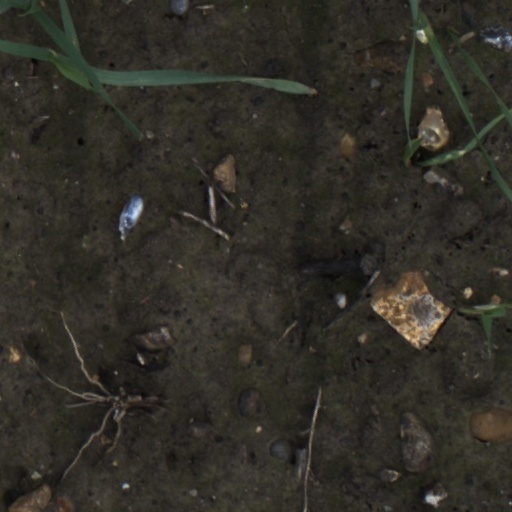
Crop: wheat